Cole Park

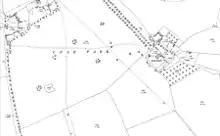
Cole Park on a 1920s Ordnance Survey map

The house is in the grounds of a former medieval monastic deer-park, originally known as Cowfold, once owned by the Abbey of Malmesbury. William of Colerne was the abbot from 1260 to 1296, from whom the name Cole Park may derive. The abbey had a lodge on the site which was still standing in 1540.